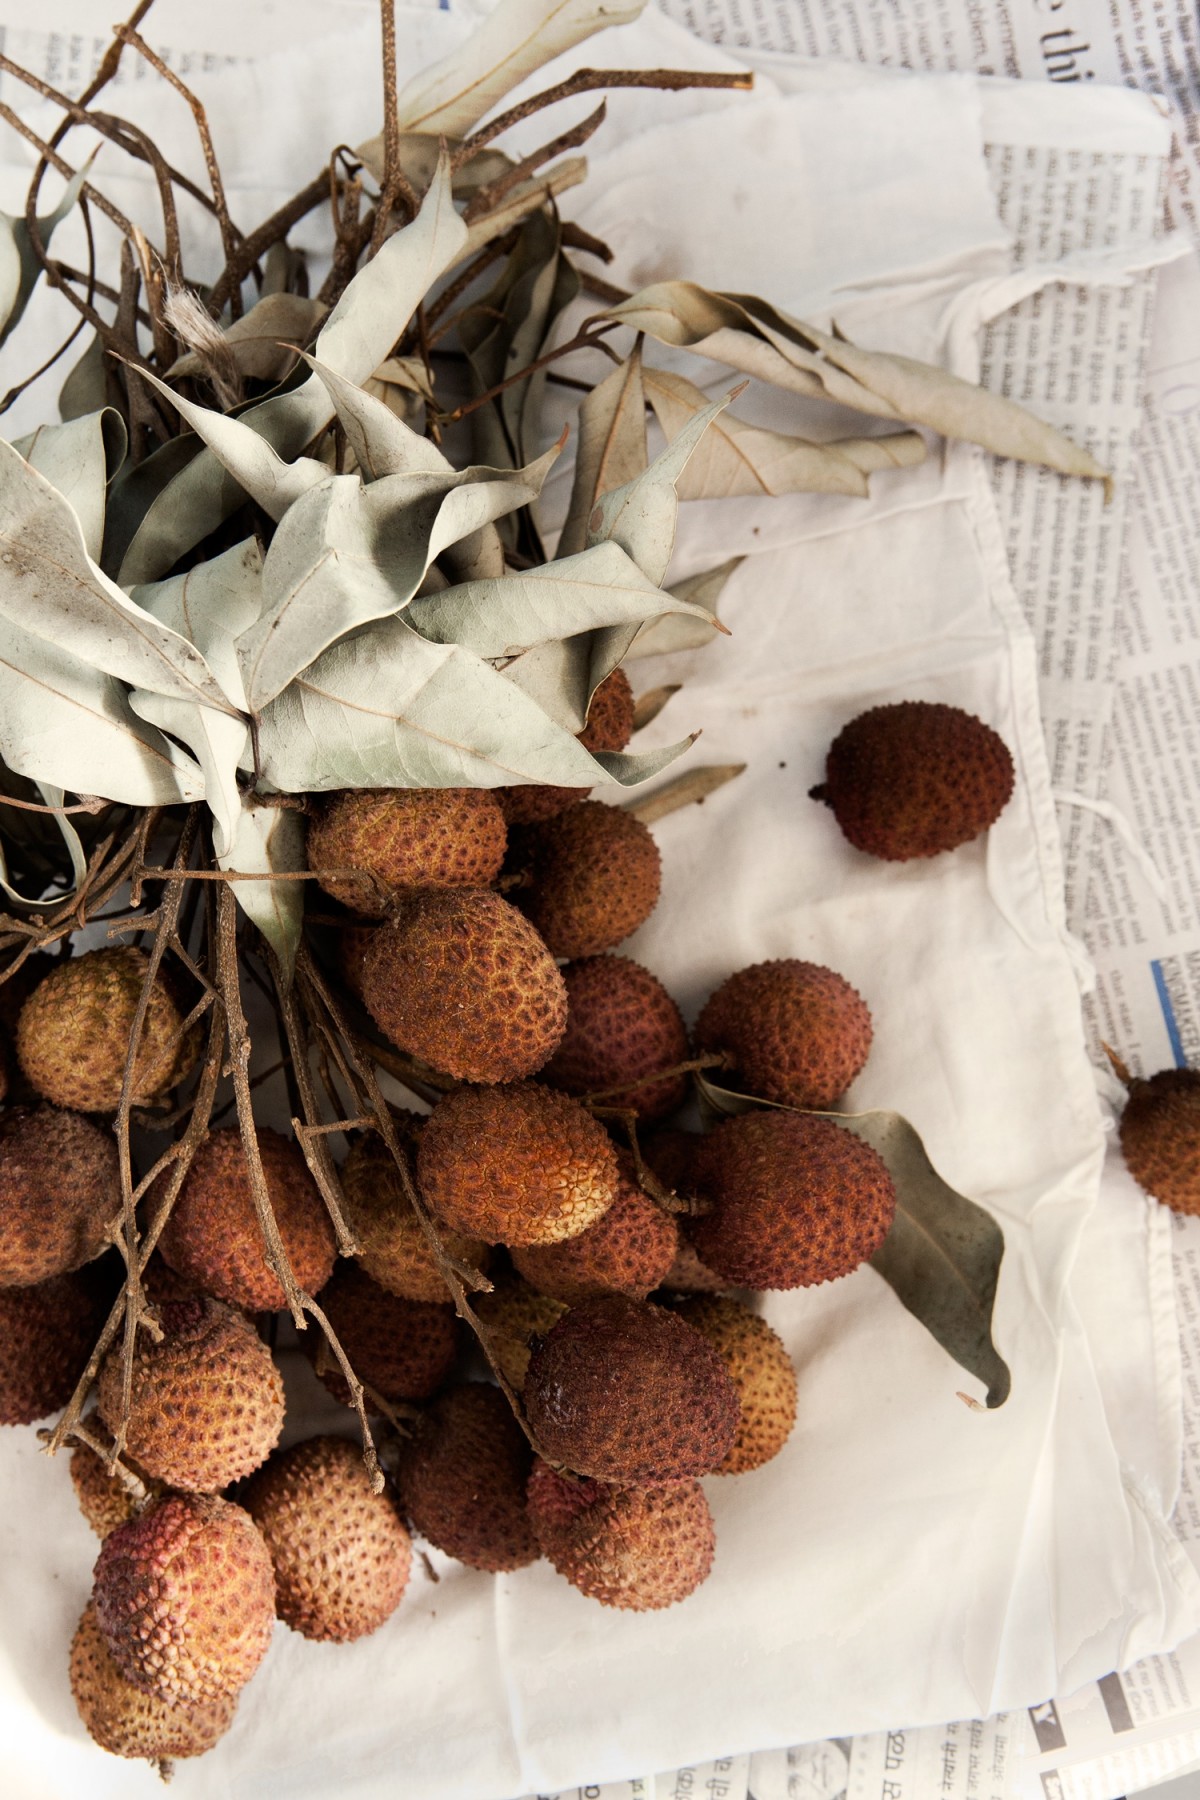
Tags: food, produce, cloth, linen, lychee, christmas decoration, coconut, exotic